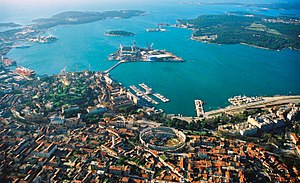
Pula
Pula er en by på halvøen Istrien i Kroatien.